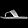
Label: Sandal